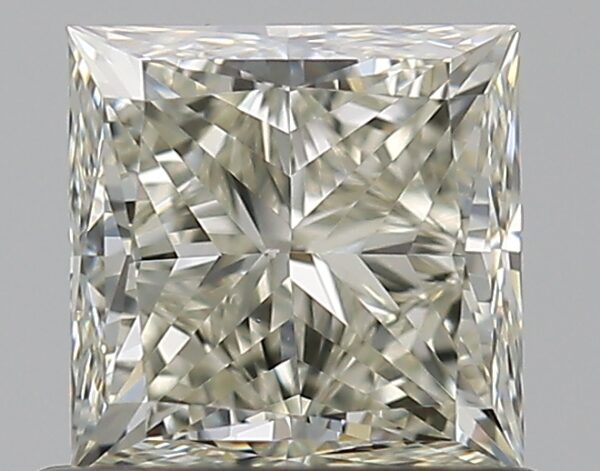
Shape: princess
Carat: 0.77
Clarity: VS2
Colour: M
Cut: EX
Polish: EX
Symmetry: GD
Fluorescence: F
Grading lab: GIA
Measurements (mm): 4.81 x 4.8 x 3.46